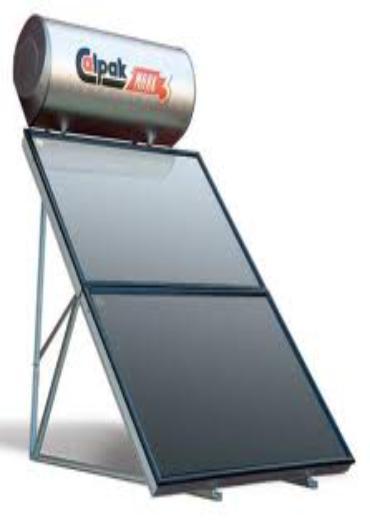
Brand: calpak
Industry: Others